Suryavarman II

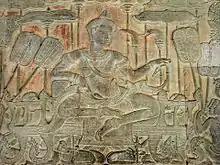
King Suryavarman II depicted in Angkor Wat

Suryavarman II (UNGEGN: , ALA-LC: ), posthumously named Paramavishnuloka, was the ruler of the Khmer Empire from 1113 until his death in 1150. He is most famously known as the builder of Angkor Wat, the largest Hindu temple in the world, which he dedicated to Vishnu. His reign's monumental architecture, numerous military campaigns and restoration of strong government have led historians to rank Suryavarman II as one of the empire's greatest rulers.